Shaft (2019 film)

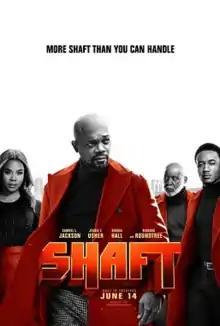
Theatrical release poster

Shaft is a 2019 American action comedy film directed by Tim Story and written by Kenya Barris and Alex Barnow. The film stars Samuel L. Jackson, Jessie T. Usher, Regina Hall, and Richard Roundtree. It is the fifth film in the "Shaft" series, a sequel to the 2000 film with the same title and was also Roundtree's final portrayal of the original eponymous character John Shaft Sr. before his death in 2023.